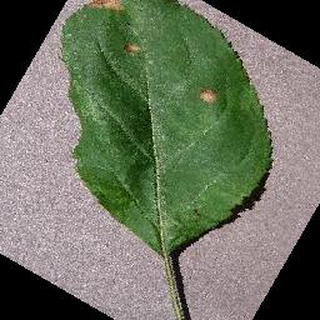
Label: apple_black_rot